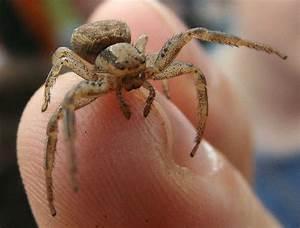
spider